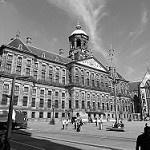
Label: B & W